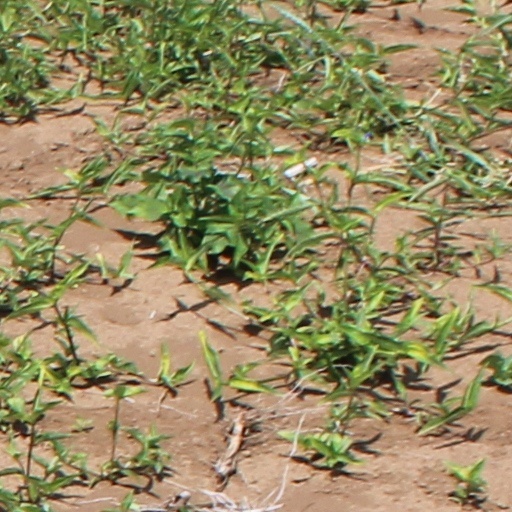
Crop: wheat